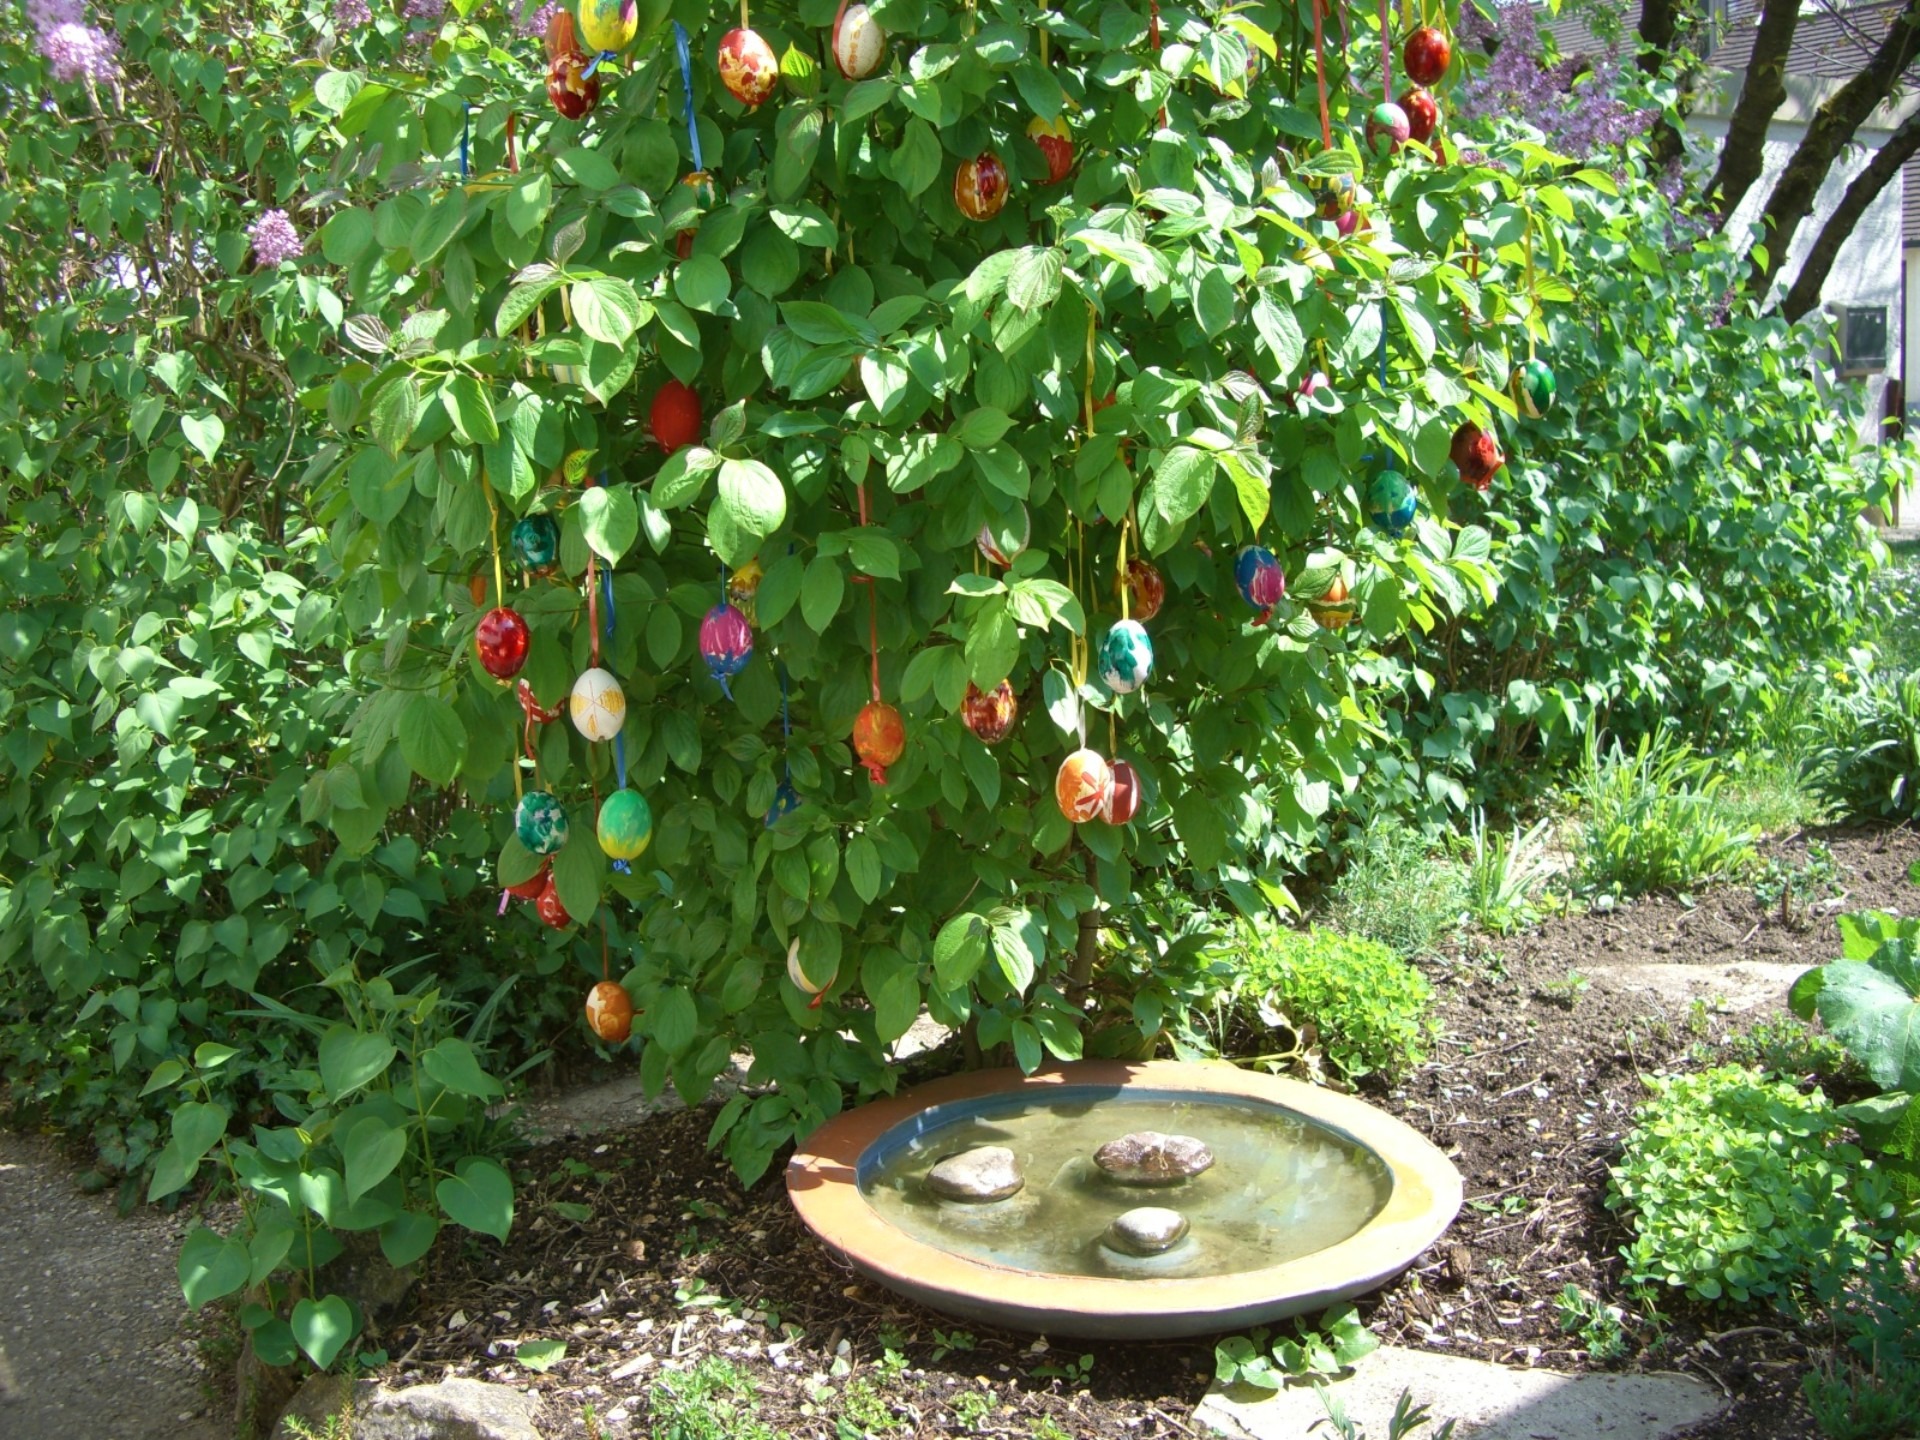
plant, fruit, flower, food, green, produce, evergreen, botany, colorful, garden, egg, shrub, easter, yard, easter eggs, flowering plant, bird bath, easter bush, land plant